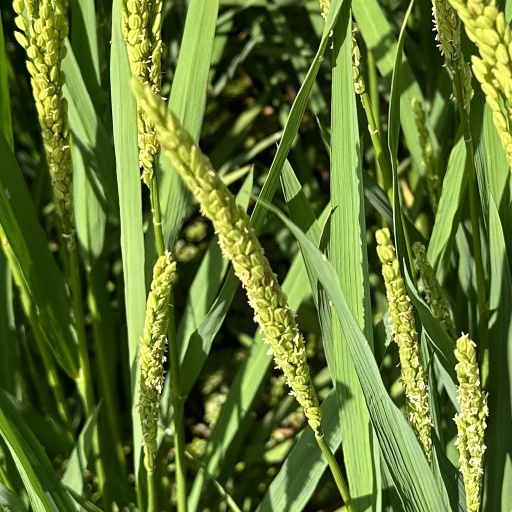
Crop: rice